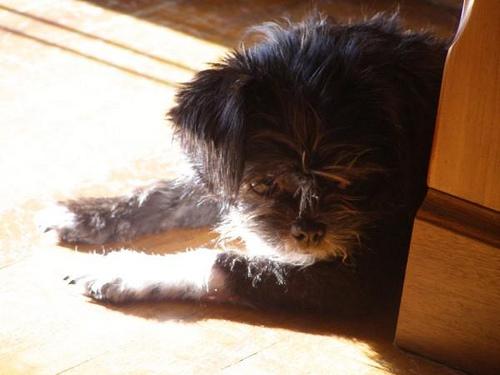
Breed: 200-n000012-affenpinscher